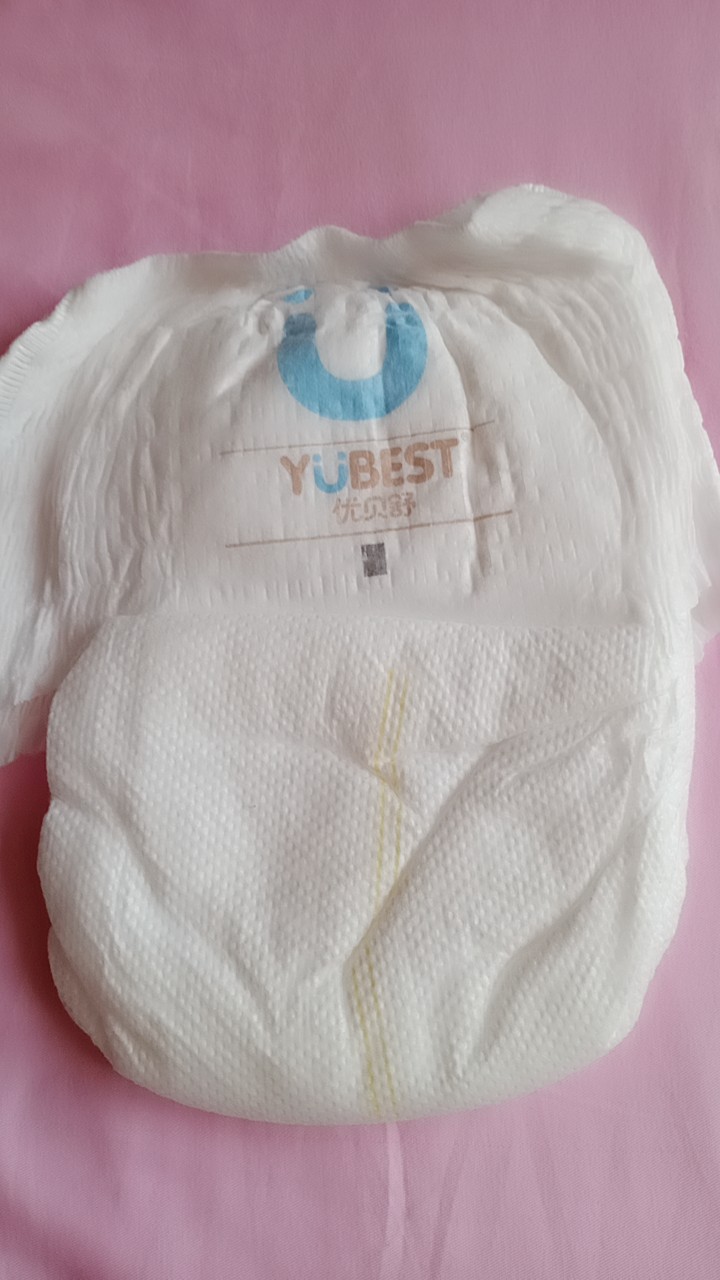
Label: trash